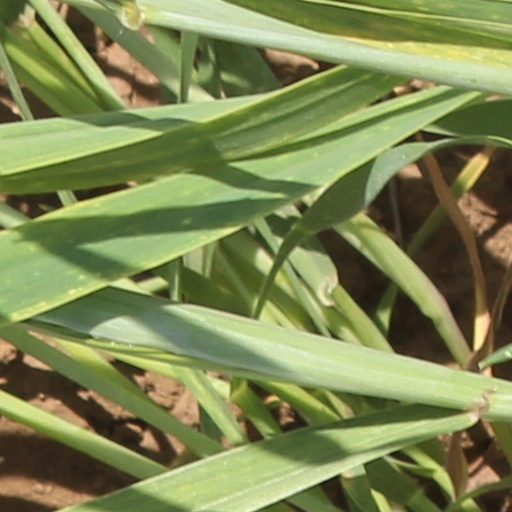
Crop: wheat